Diamantino (film)

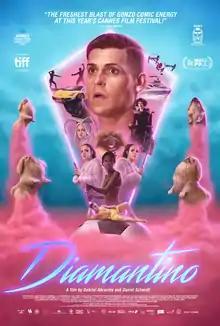
Portuguese theatrical release poster

Diamantino is a 2018 fantasy comedy-drama film written and directed by Gabriel Abrantes and Daniel Schmidt. The film was produced by Justin Taurand, Maria João Mayer, and Daniel van Hoogstraten. It stars Carloto Cotta, Cleo Tavares, Anabela Moreira, and Margarida Moreira. The film follows premier association football star Diamantino after he loses his special touch and ends his career in disgrace. Searching for a new purpose, the international icon sets on a delirious odyssey where he confronts neo-fascism, the refugee crisis, genetic modification and the hunt for the source of genius. It was screened in the Critics' Week section at the 2018 Cannes Film Festival, where it won the Grand Prize.